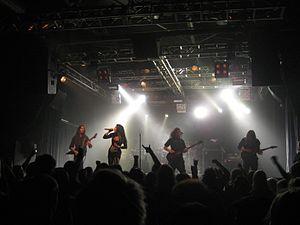
The Agonist est un groupe de metal extrême canadien, originaire de Montréal, au Québec. Leur style musical se caractérise par des influences death metal mélodique et de metalcore. Formé en 2004, le groupe publie son premier album, Once Only Imagined, en août 2007. Il sort le deuxième album du groupe, intitulé Lullabies for the Dormant Mind, en 2009. Après un troisième album, Prisoners, publié en 2012, la chanteuse Alissa White-Gluz quitte le groupe en 2014. Après avoir recruté Vicky Psarakis, la nouvelle formation publie un quatrième album, intitulé Eye of Providence. Leur cinquième opus, Five, est publié en septembre 2016. Orphans, le dernier album en date, est publié en 2019.